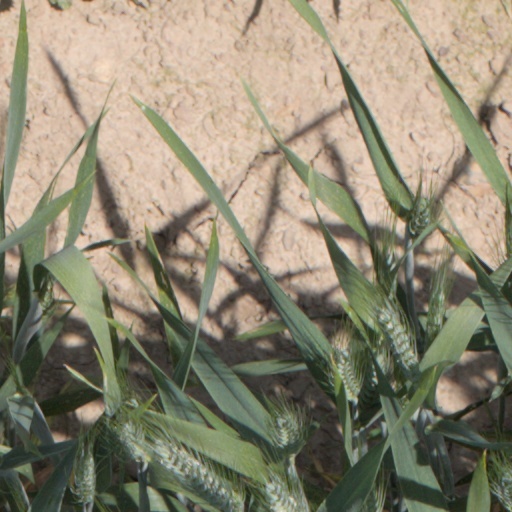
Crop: wheat